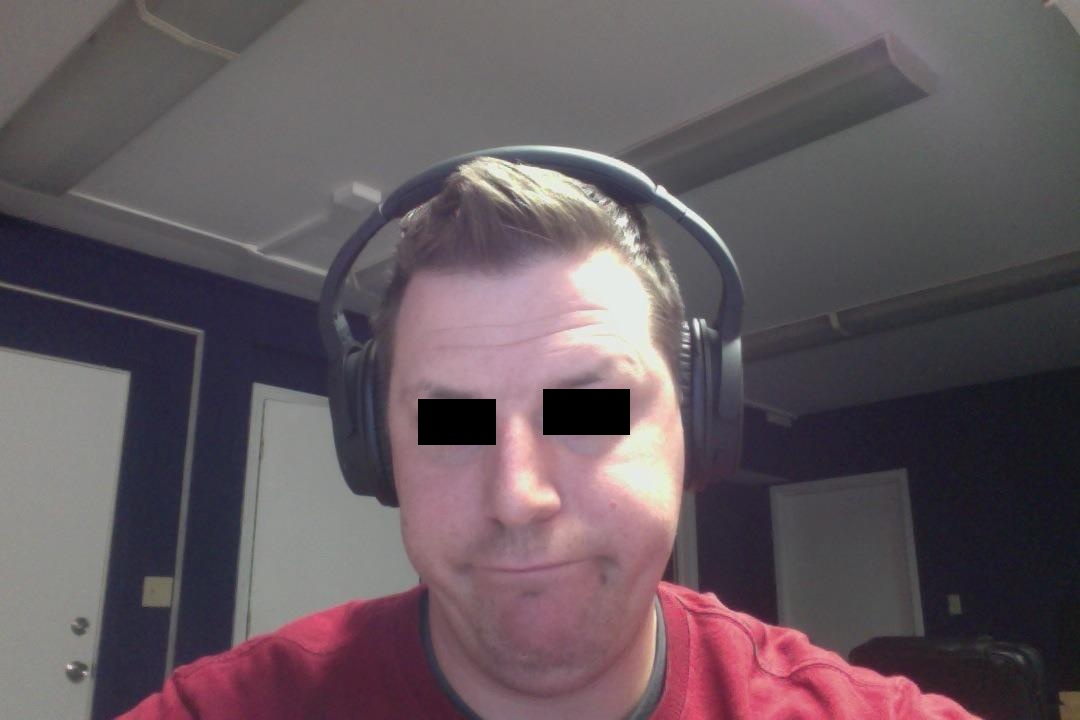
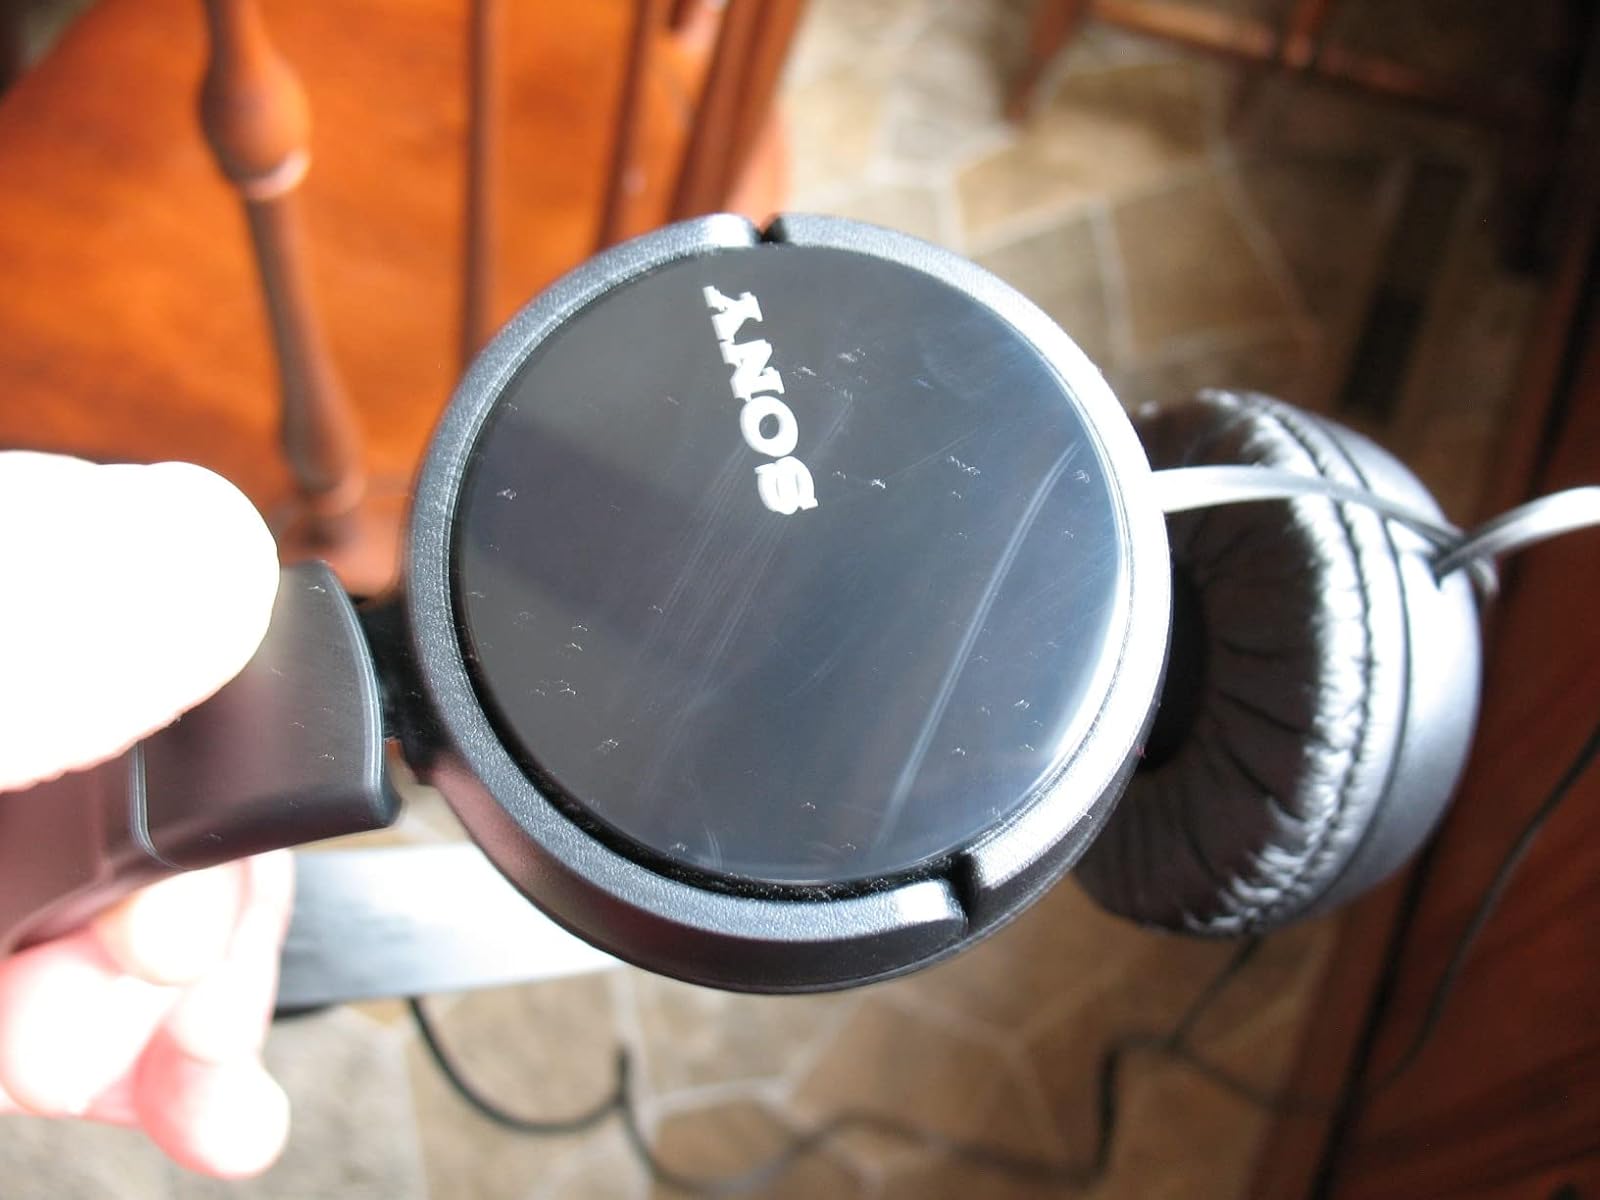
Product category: headphones
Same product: no